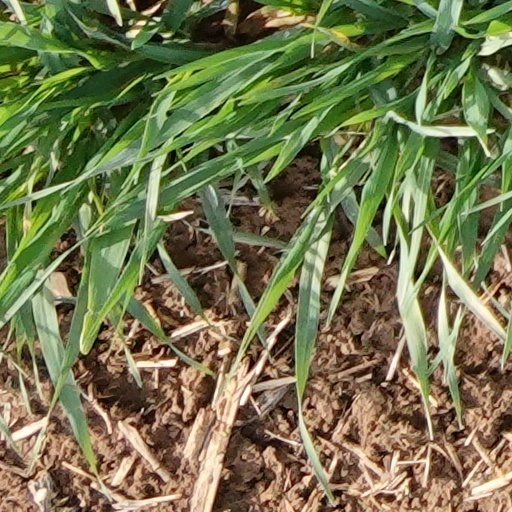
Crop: wheat